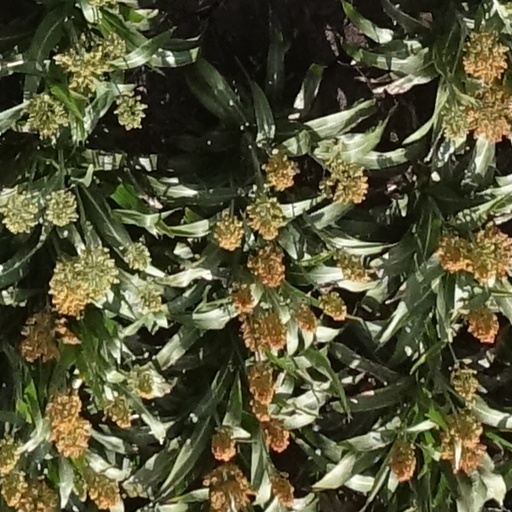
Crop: sorghum